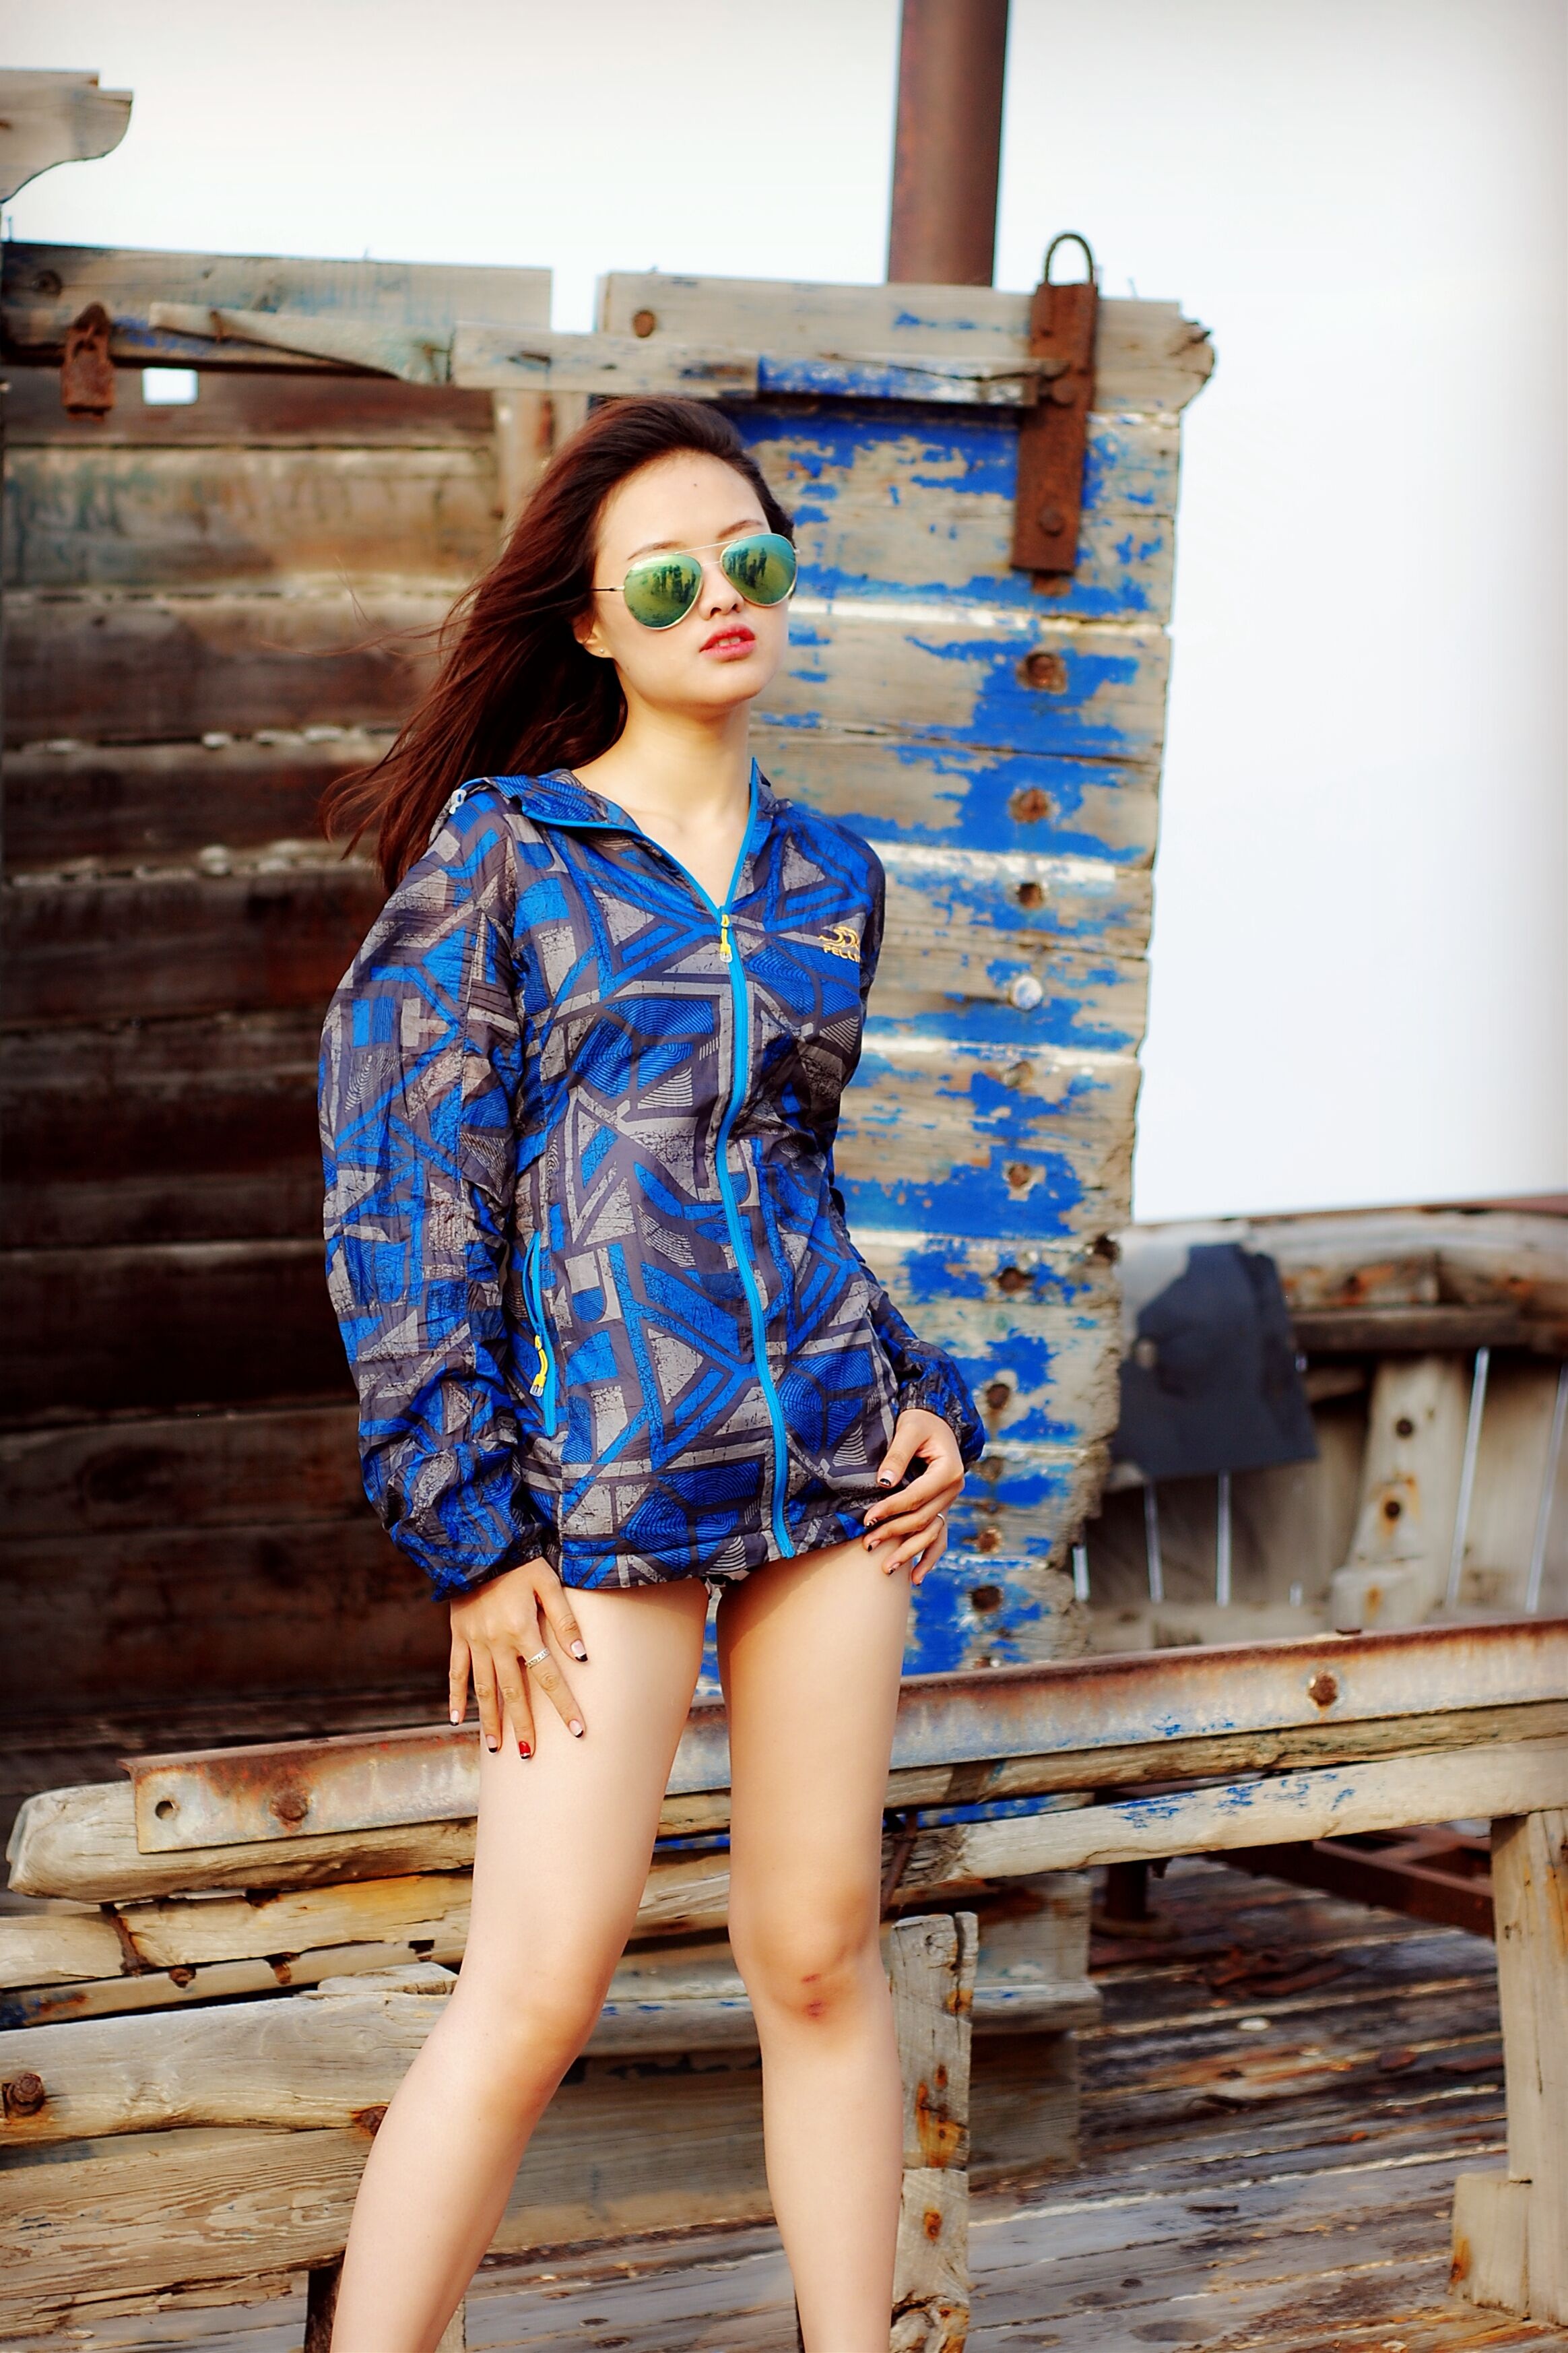
beach, rock, cloud, sky, girl, woman, sunset, photography, female, leg, pattern, model, spring, color, fashion, blue, clothing, outerwear, trees, textile, dress, design, marine, beauty, day, the scenery, photo shoot, women s, red beach, ally mcbeal